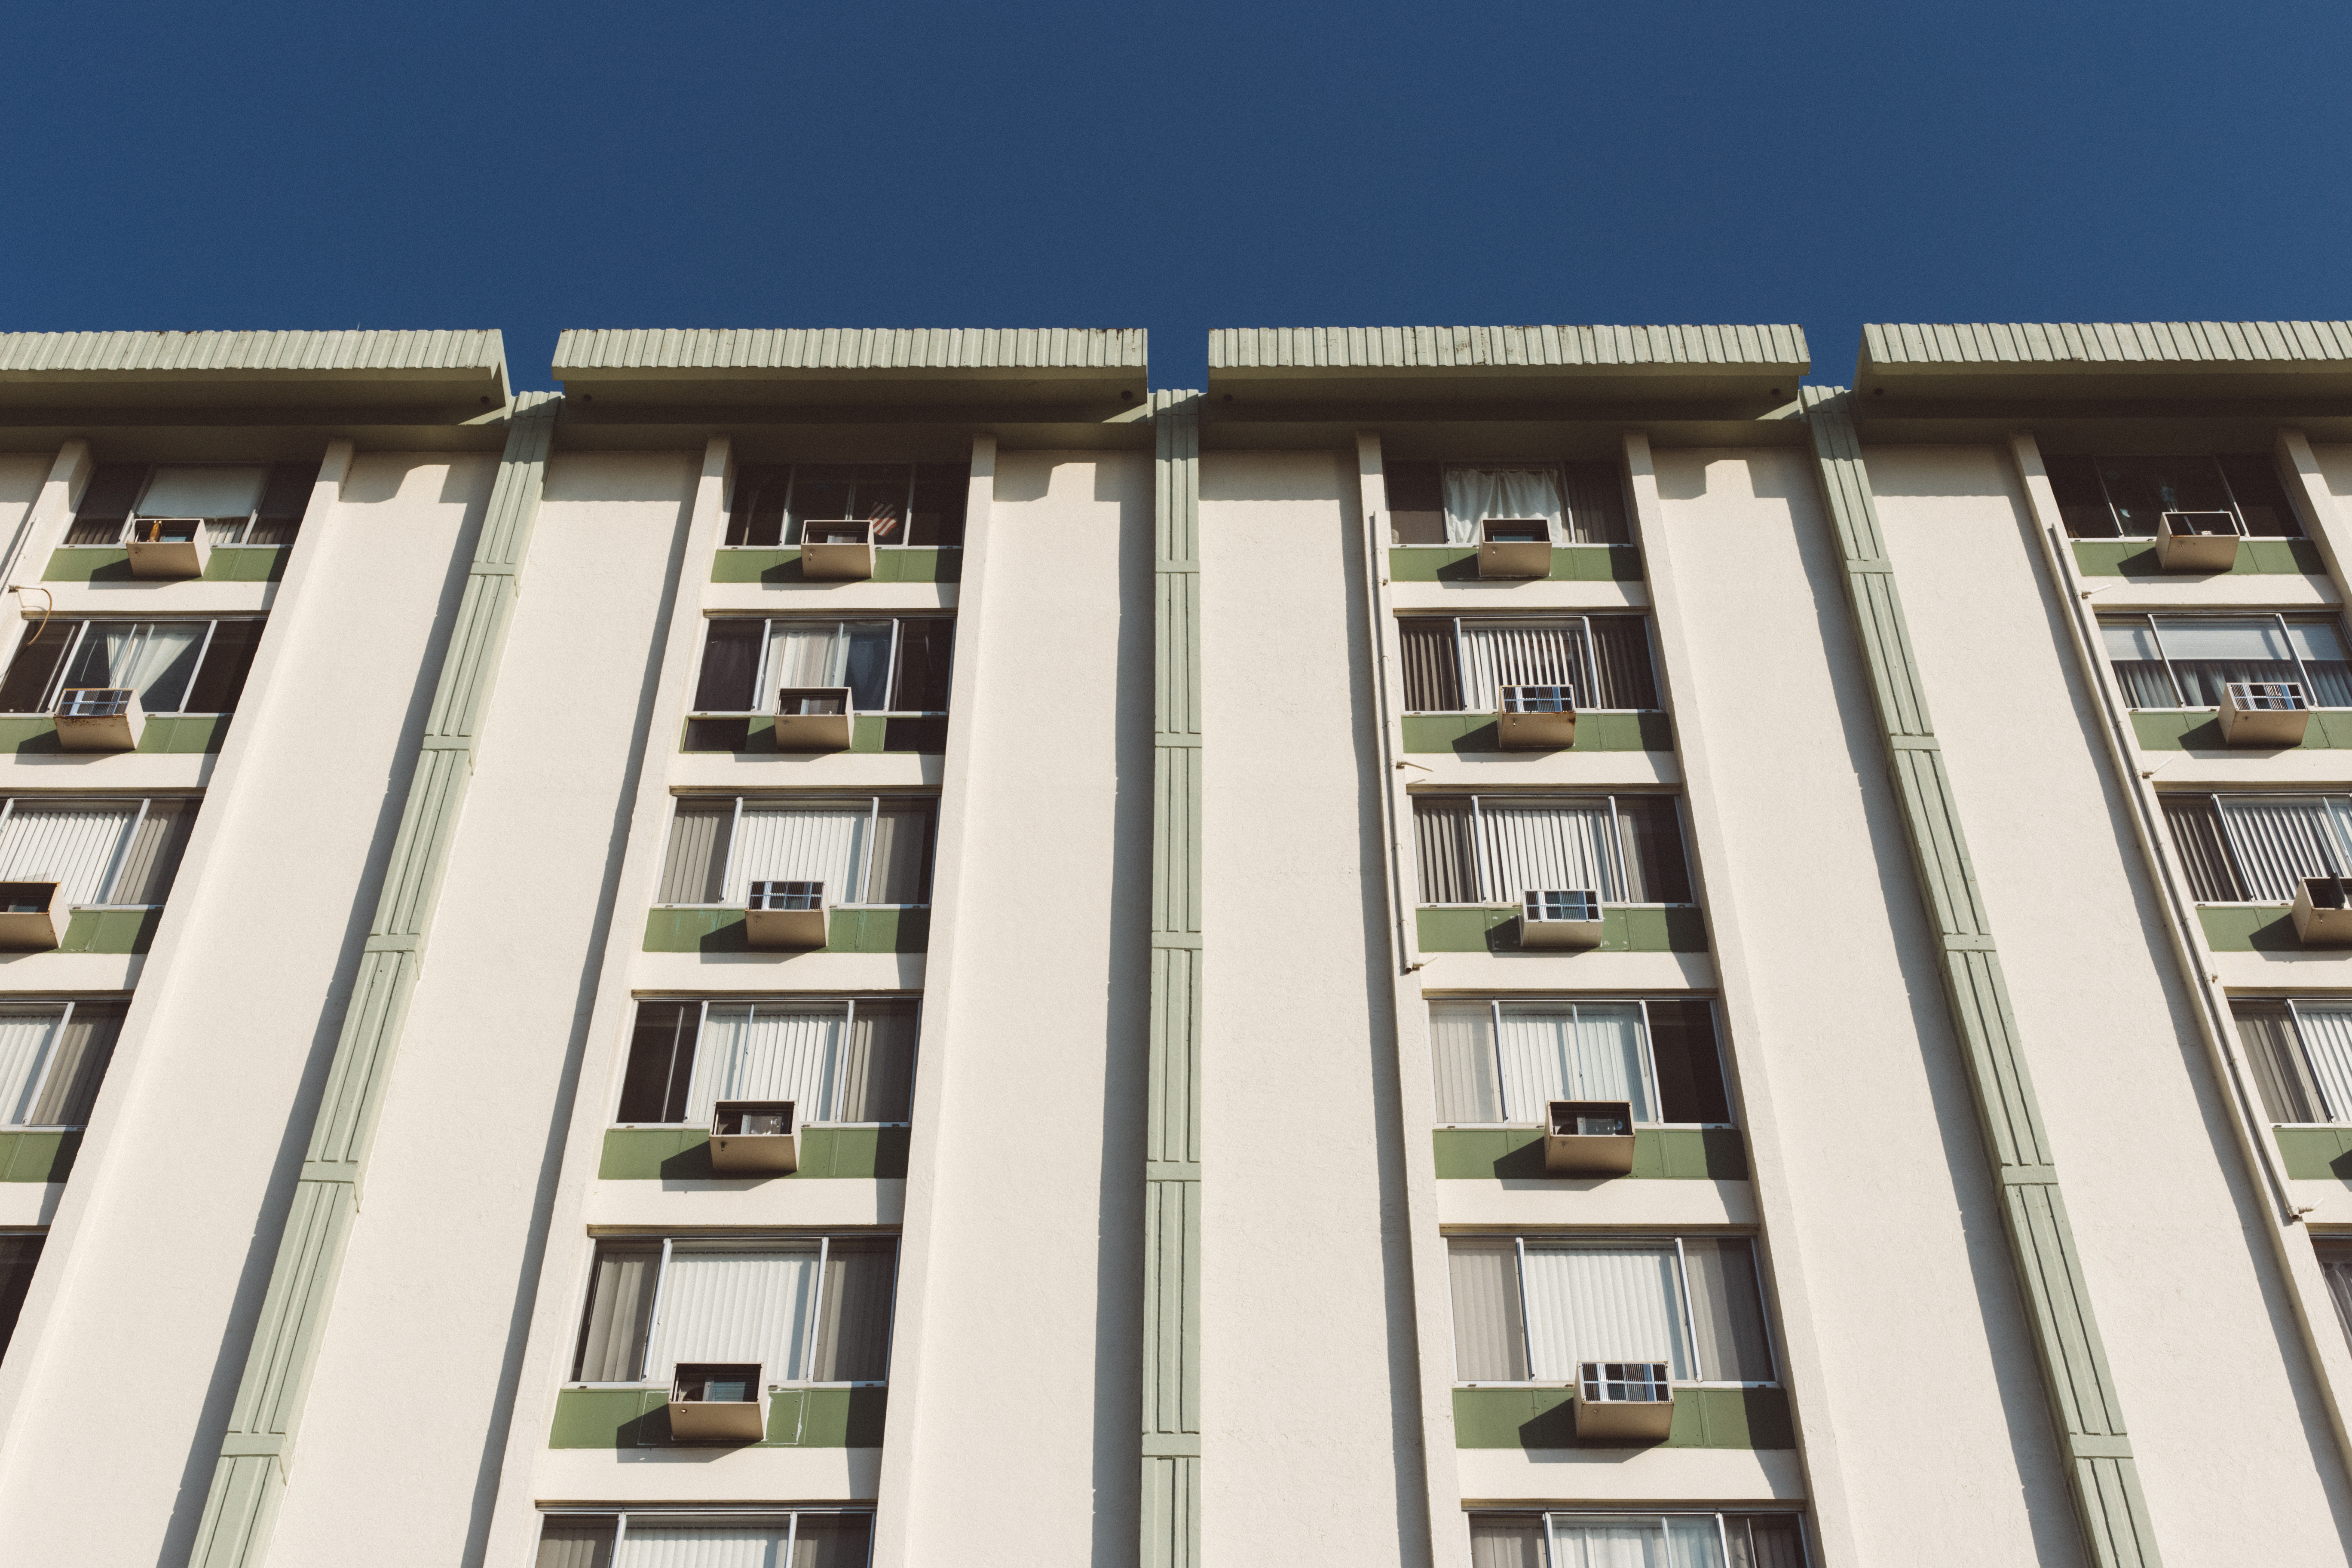
architecture, window, building, plaza, facade, property, tower block, windows, apartments, commercial building, retail, condominium, shopping mall, residential area, residential building, low angle photography